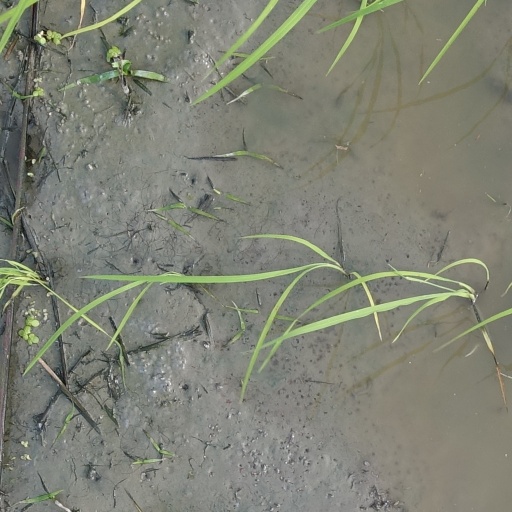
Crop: rice